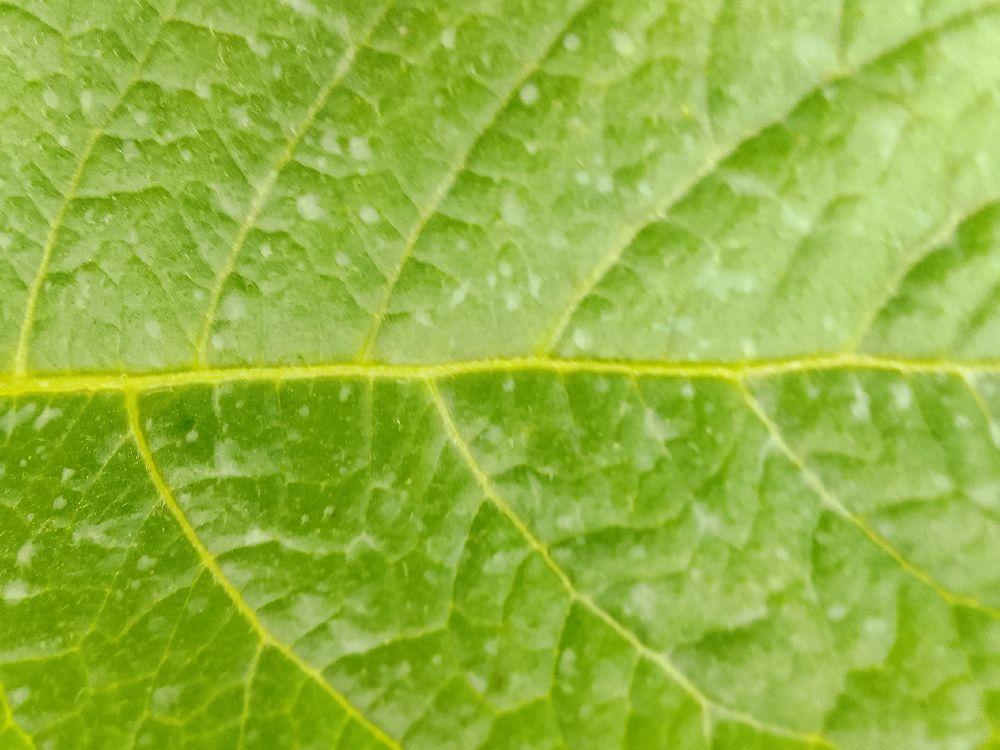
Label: Healthy